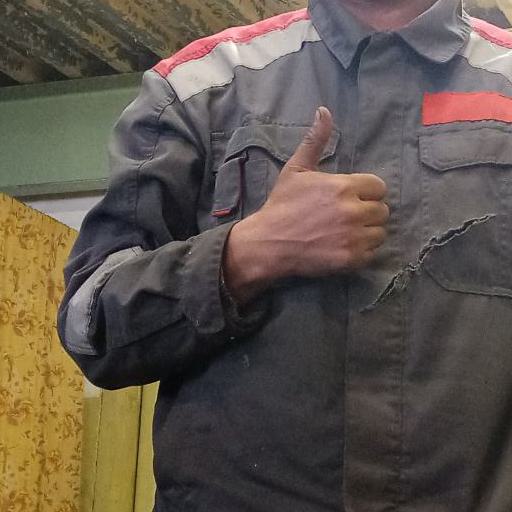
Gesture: like